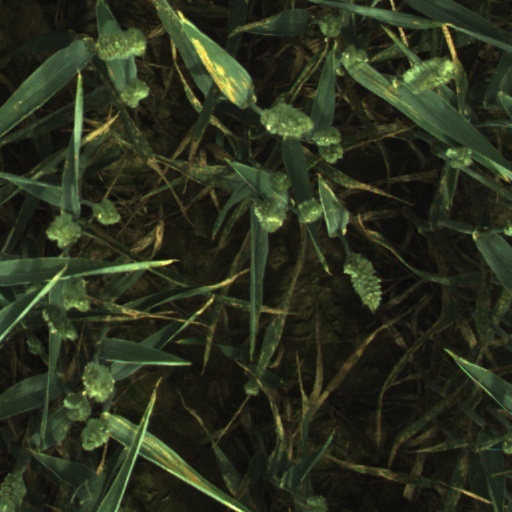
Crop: wheat